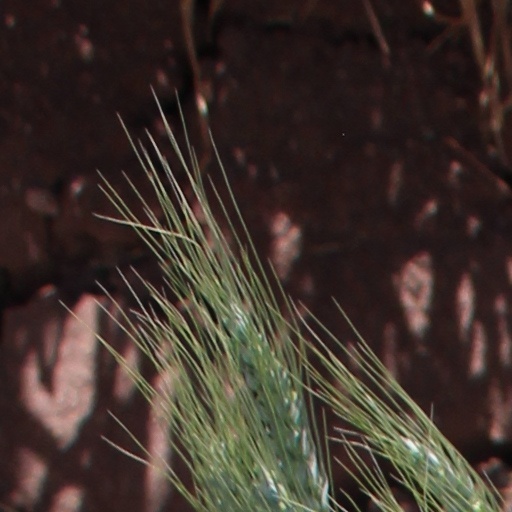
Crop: wheat